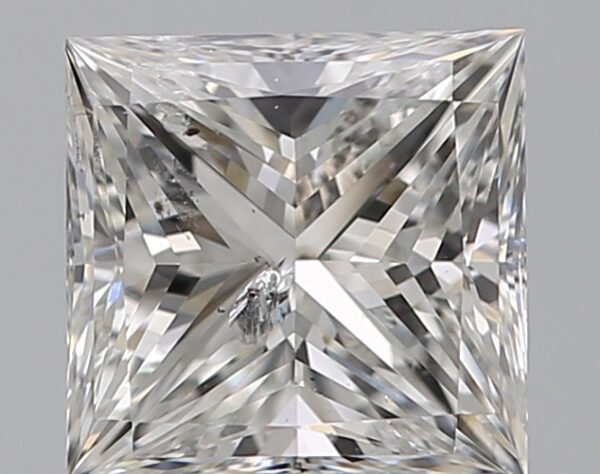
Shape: princess
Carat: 1
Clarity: SI2
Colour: F
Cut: EX
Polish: VG
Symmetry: VG
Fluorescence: N
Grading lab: IGI
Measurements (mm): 5.62 x 5.53 x 4.02